Bill Clark (screenwriter)

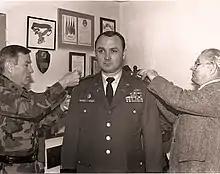
Promotion to Major (General Barker, Bill Clark, Walter Clark Sr.)

Bill Clark (born May 20, 1944) is a former New York Police Department first grade detective and an award-winning television writer and producer. He was a veteran NYPD Detective First Grade before joining David Milch and Steven Bochco's "NYPD Blue" in the first season as technical consultant, drawing on his twenty-five years experience with New York undercover and homicide units to ensure that the series accurately and realistically portrayed the work of New York City detectives. He went on to win two Emmy Awards, and was also honored with a Writers Guild of America Award, a Peabody Award and two Humanitas Prize.